Panhellenic Games

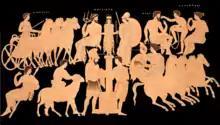
King Oenomaus, Hippodamia, and Olympian gods. Possibly refers to the establishment of the Olympic Games in honour of Oinomaos;

According to Pindar’s Olympian 1, the origin of the Ancient Olympic Games can be traced to Pelops, son of Tantalus. Pelops seeks to win the hand of Hippodameia in marriage. King Oenomaus, Hippodameia’s father, knows of a prophecy that declares his death to be at the hands of his son in law. King Oenomaus decides the only way for him to marry his daughter is to take part in a chariot race that has killed many other suitors. Pelops asks a favor of Poseidon to bestow upon him a chariot fast enough to bring him victory. Poseidon granted him a golden chariot and winged horses. With this chariot, Pelops won the race and was able to marry Hippodameia. It is also claimed that Pelops had Myrtilus sabotage King Oenomaus’ chariot which caused him to lose the race and die during the process. After his victory, Pelops organized a festival to take place at Olympia with chariot races and other Games in tribute to the gods and to honor King Oenomaus.